Powder tower

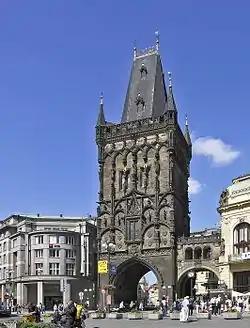
The powder tower of Prague

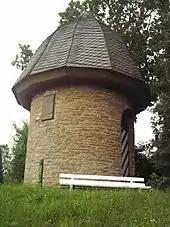
The powder tower in Meschede

A powder tower, occasionally also powder house ("Pulverhaus"), was a building used by the military or by mining companies, frequently a tower, to store gunpowder or, later, explosives. They were common until the 20th century, but were increasingly succeeded by gunpowder magazines and ammunition depots. The explosion of a powder tower could be catastrophic as, for example, in the Delft Explosion of 1654.